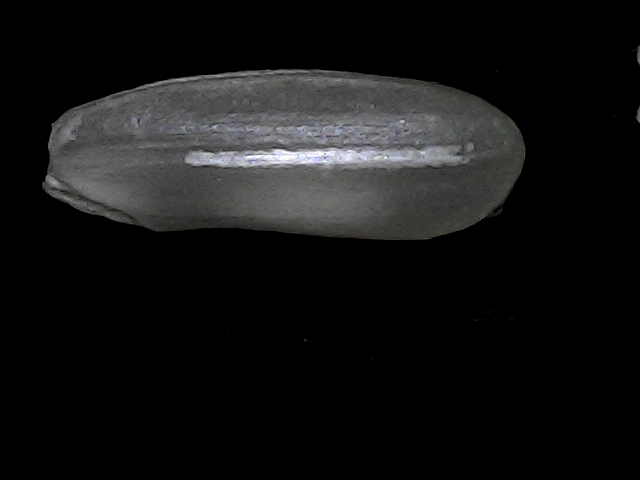
Rice variety: BRRI74